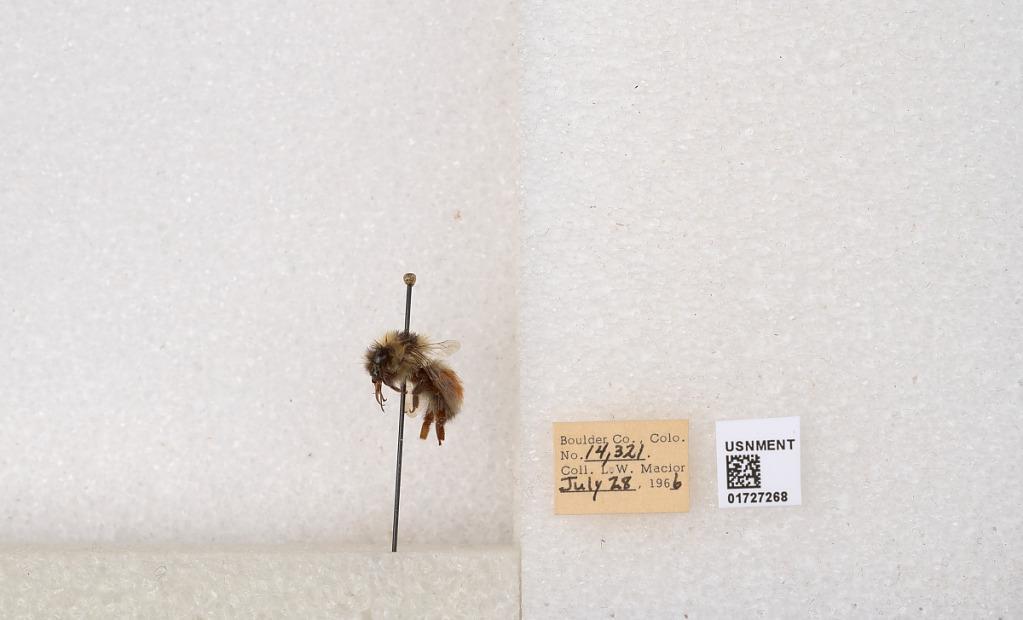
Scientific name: Bombus (Pyrobombus) sylvicola Kirby
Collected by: L. Macior
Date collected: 1966-7-28
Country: United States
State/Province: Colorado
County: Boulder
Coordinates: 40.0163, -105.294